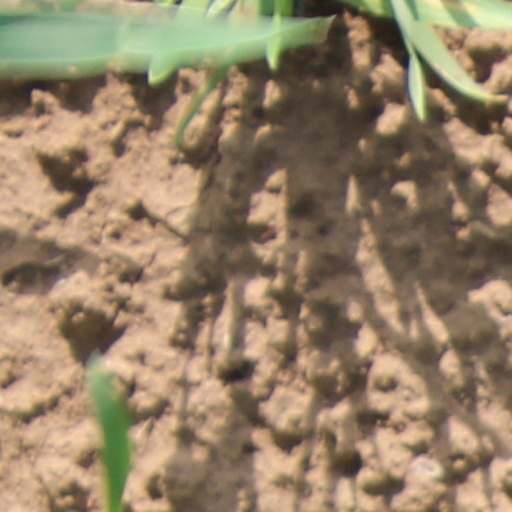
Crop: wheat